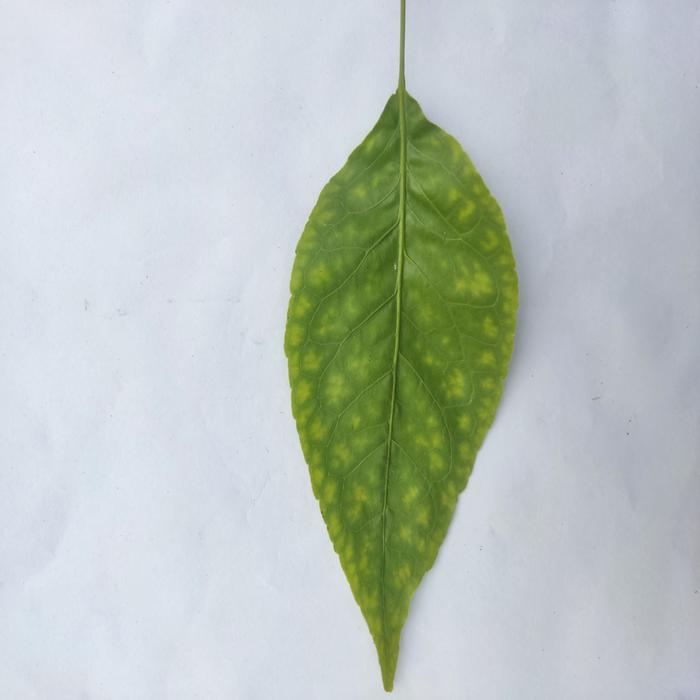
Crop: Aegle Marmelos
Leaf condition: Leaf_Spot